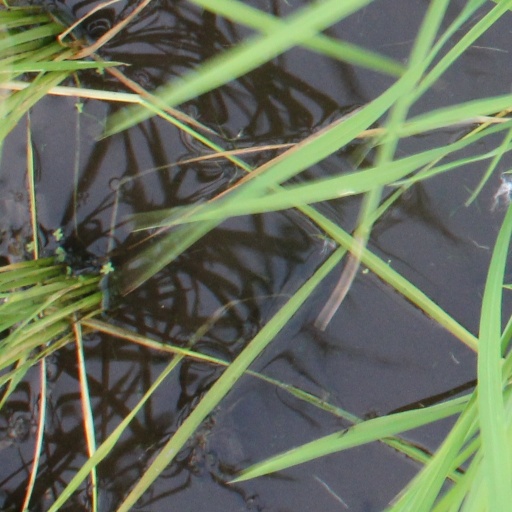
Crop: rice